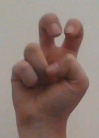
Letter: toot